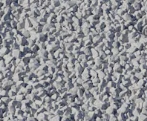
Surface type: gravel